Triumph (TWN)

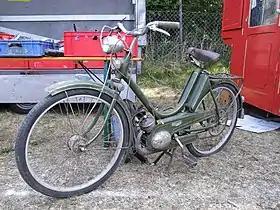
Triumph Knirps moped

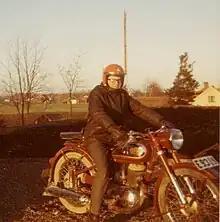
Min TWN från 1953 (1970-talet) /Kjell Alsetun

Triumph-Werke Nürnberg AG or TWN, was a German bicycle and motorcycle company. In 1886, Siegfried Bettmann founded the Triumph bicycle factory in Coventry, England, and in 1896 he founded a second bicycle factory in his native Nuremberg, Germany, under the same Triumph name. Both factories branched out into making motorcycles: the Coventry factory in 1902 and the Nuremberg factory in 1903.